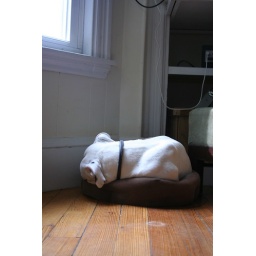
Truck sleeping in a kitty bed.